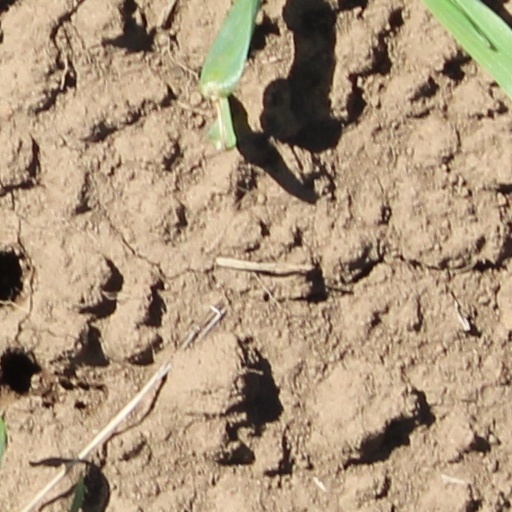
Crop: wheat